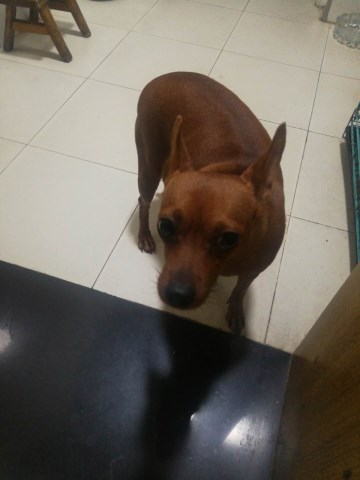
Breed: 561-n000127-miniature_pinscher